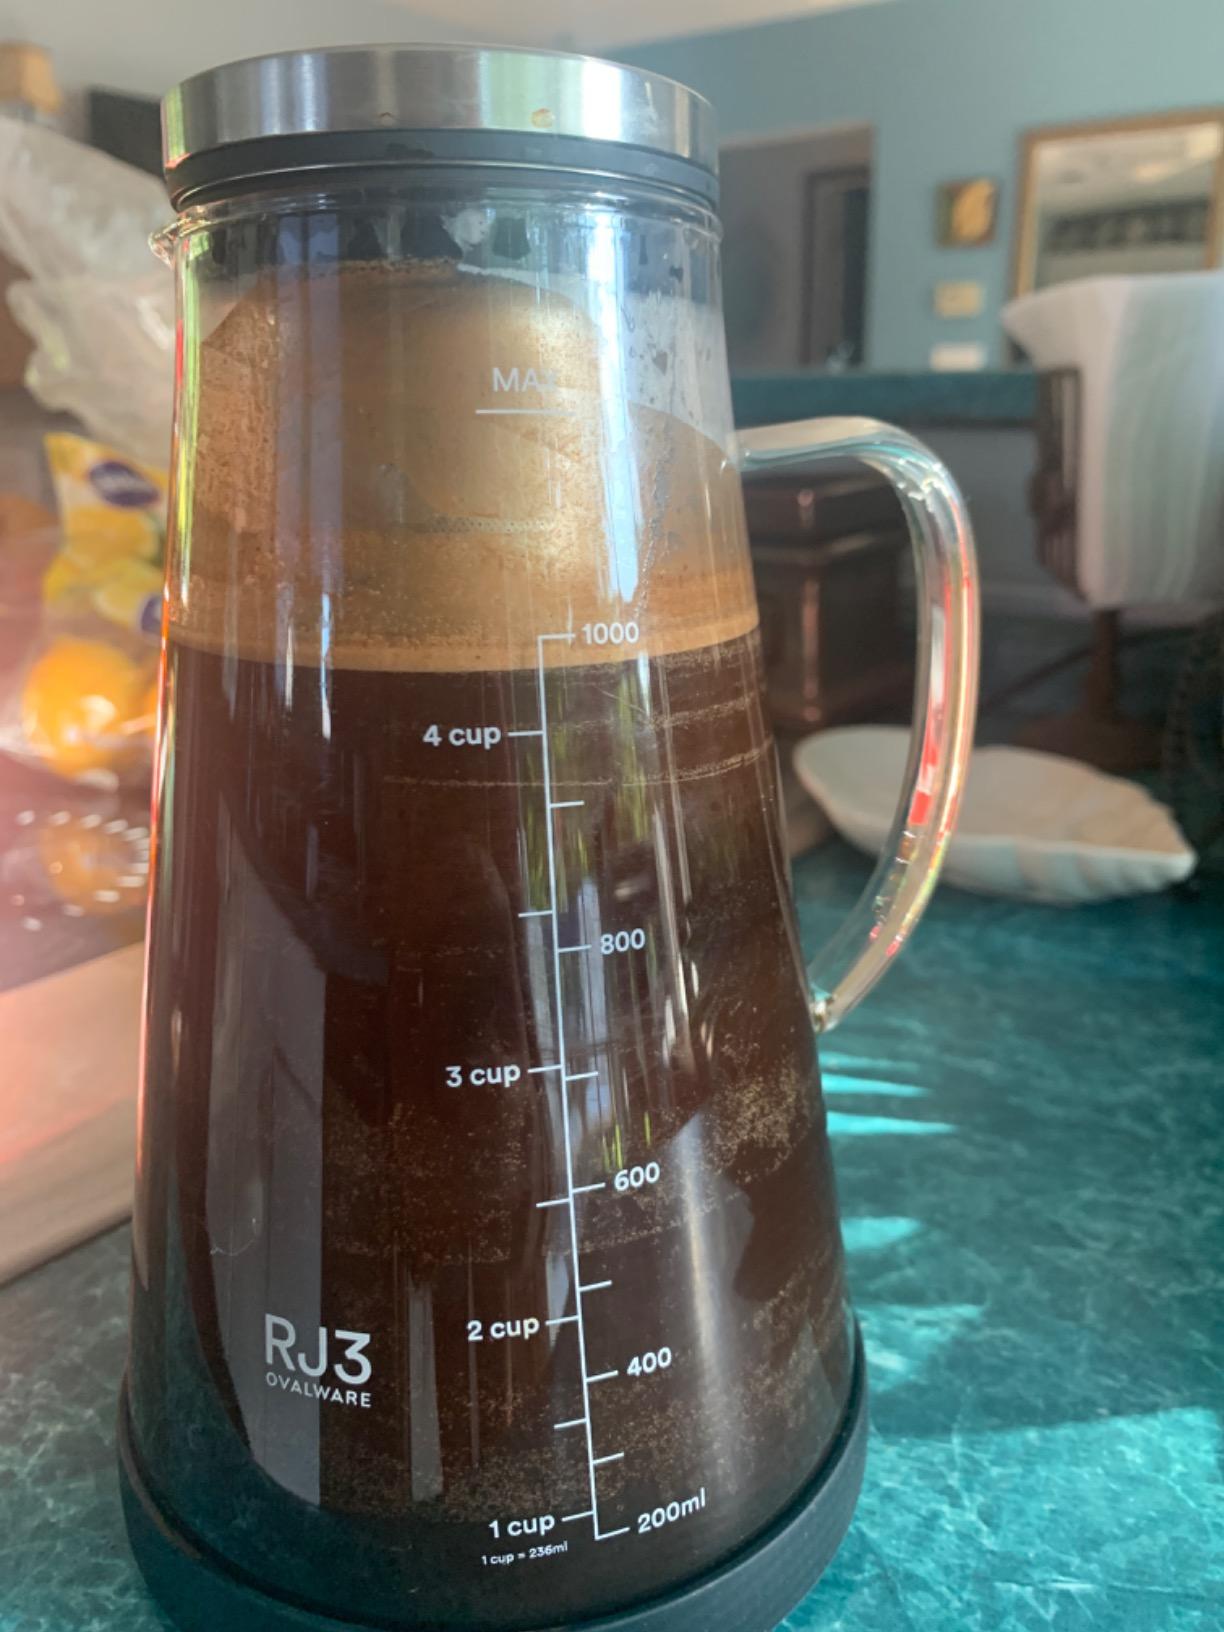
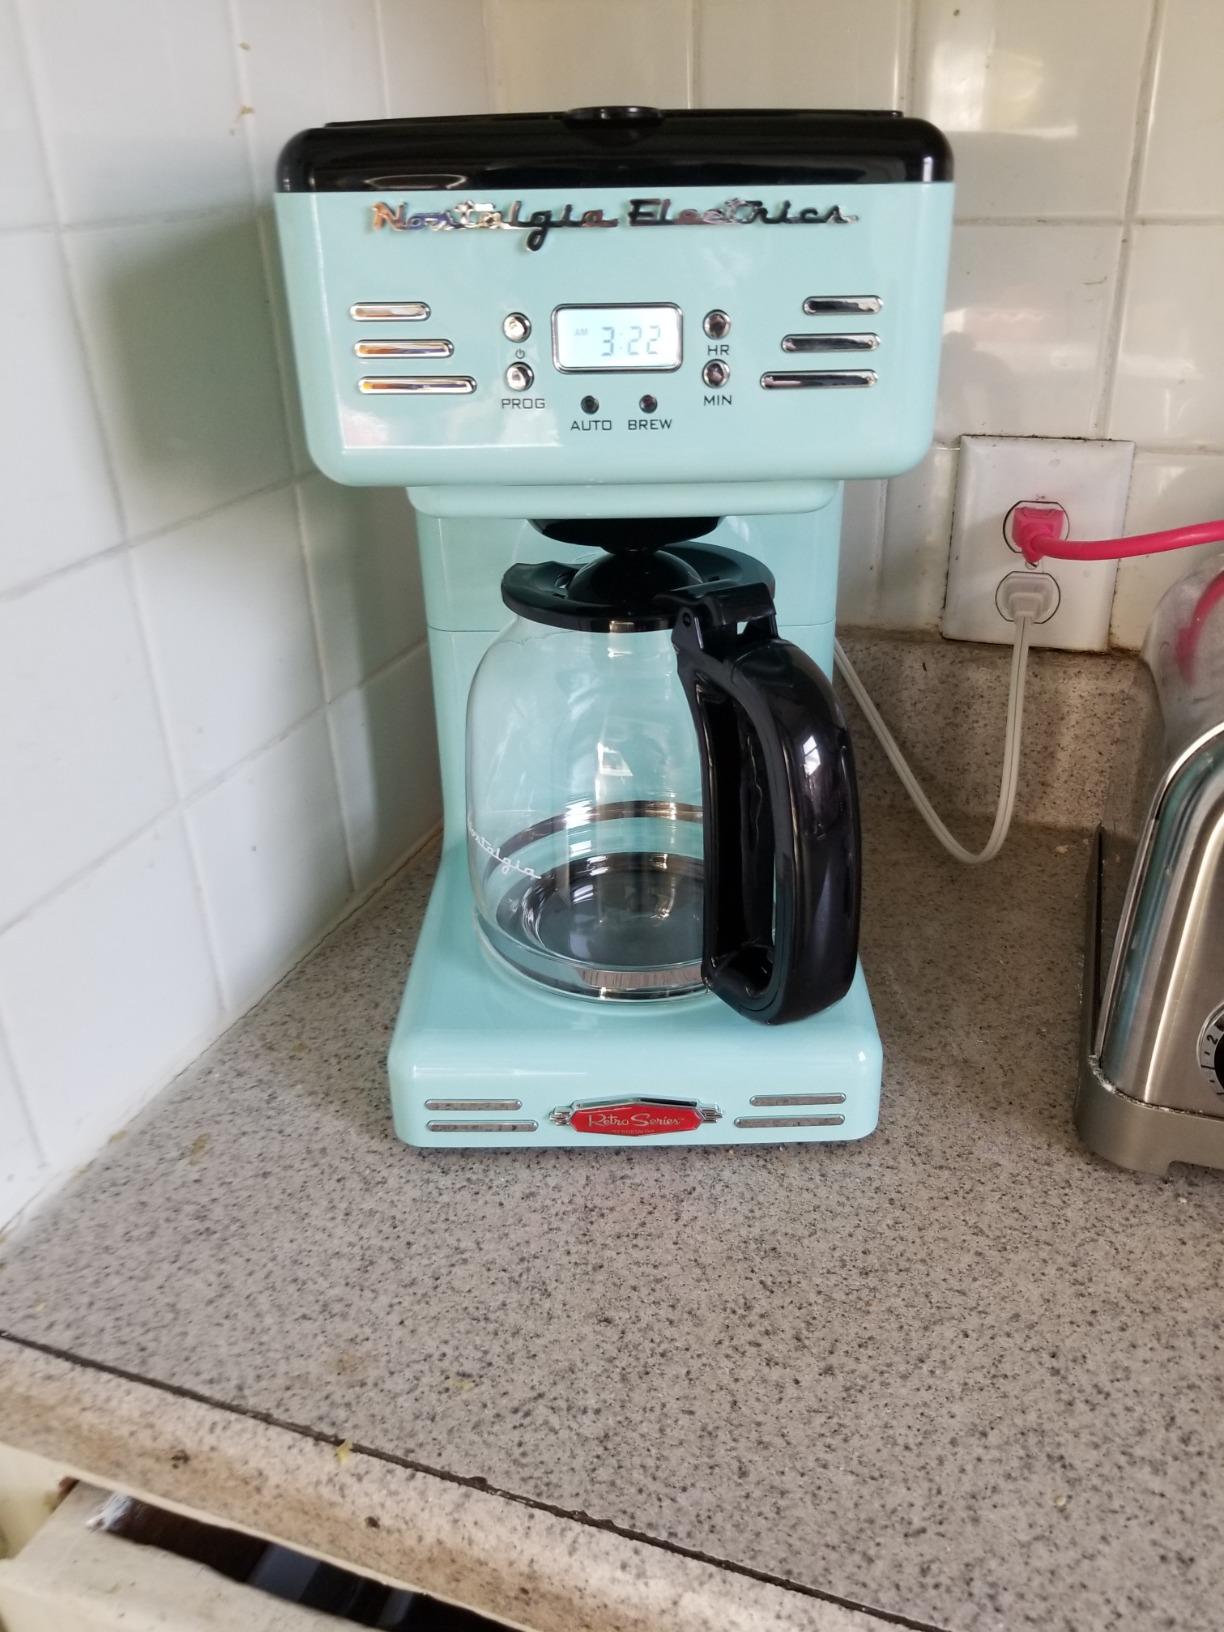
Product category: items_tea
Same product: no